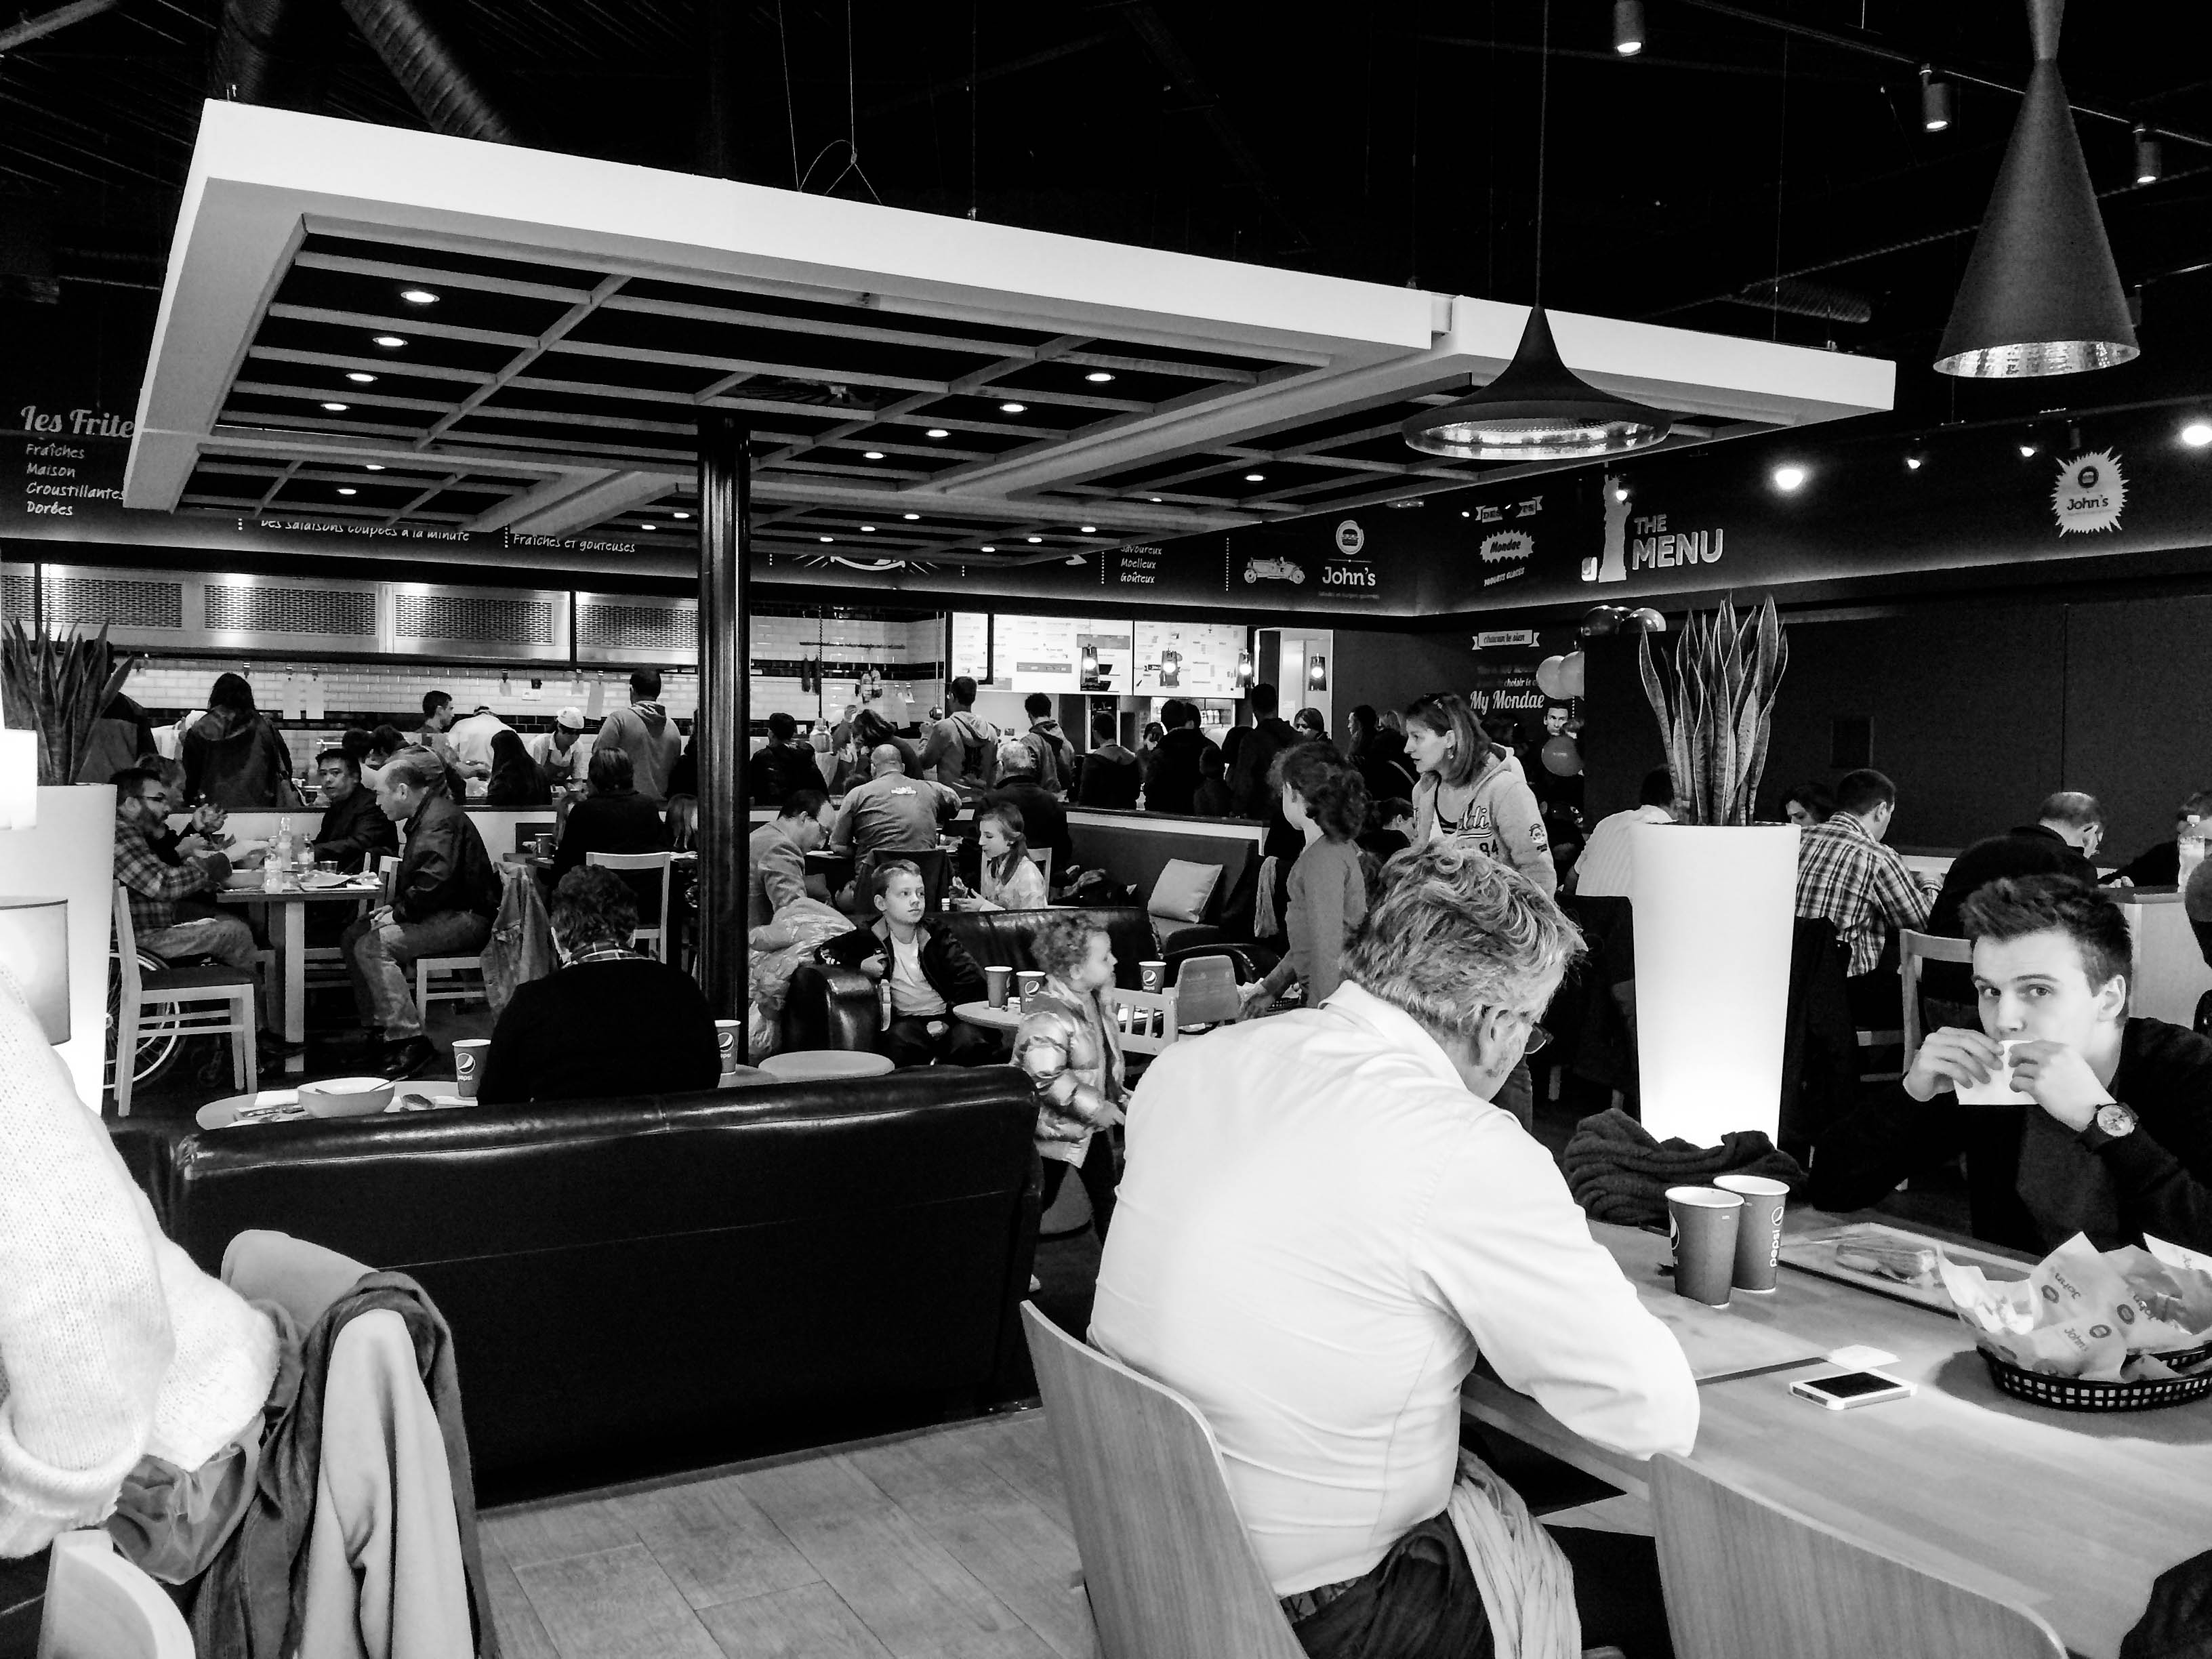
black and white, white, black, monochrome, monochrome photography